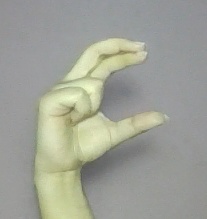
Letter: thal